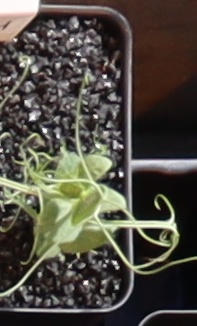
Label: Field Pea